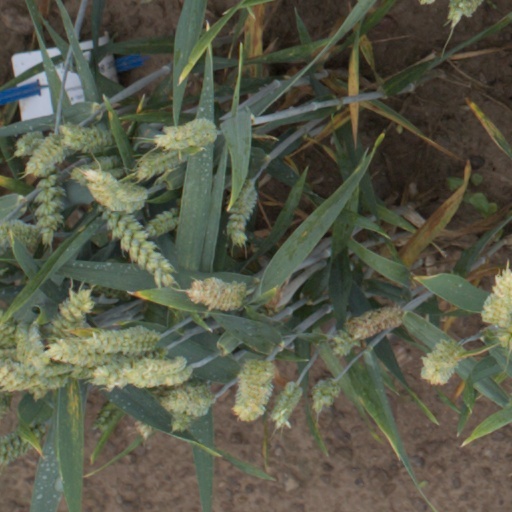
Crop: wheat